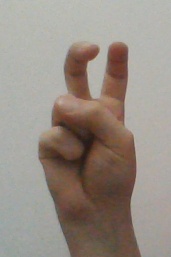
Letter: toot